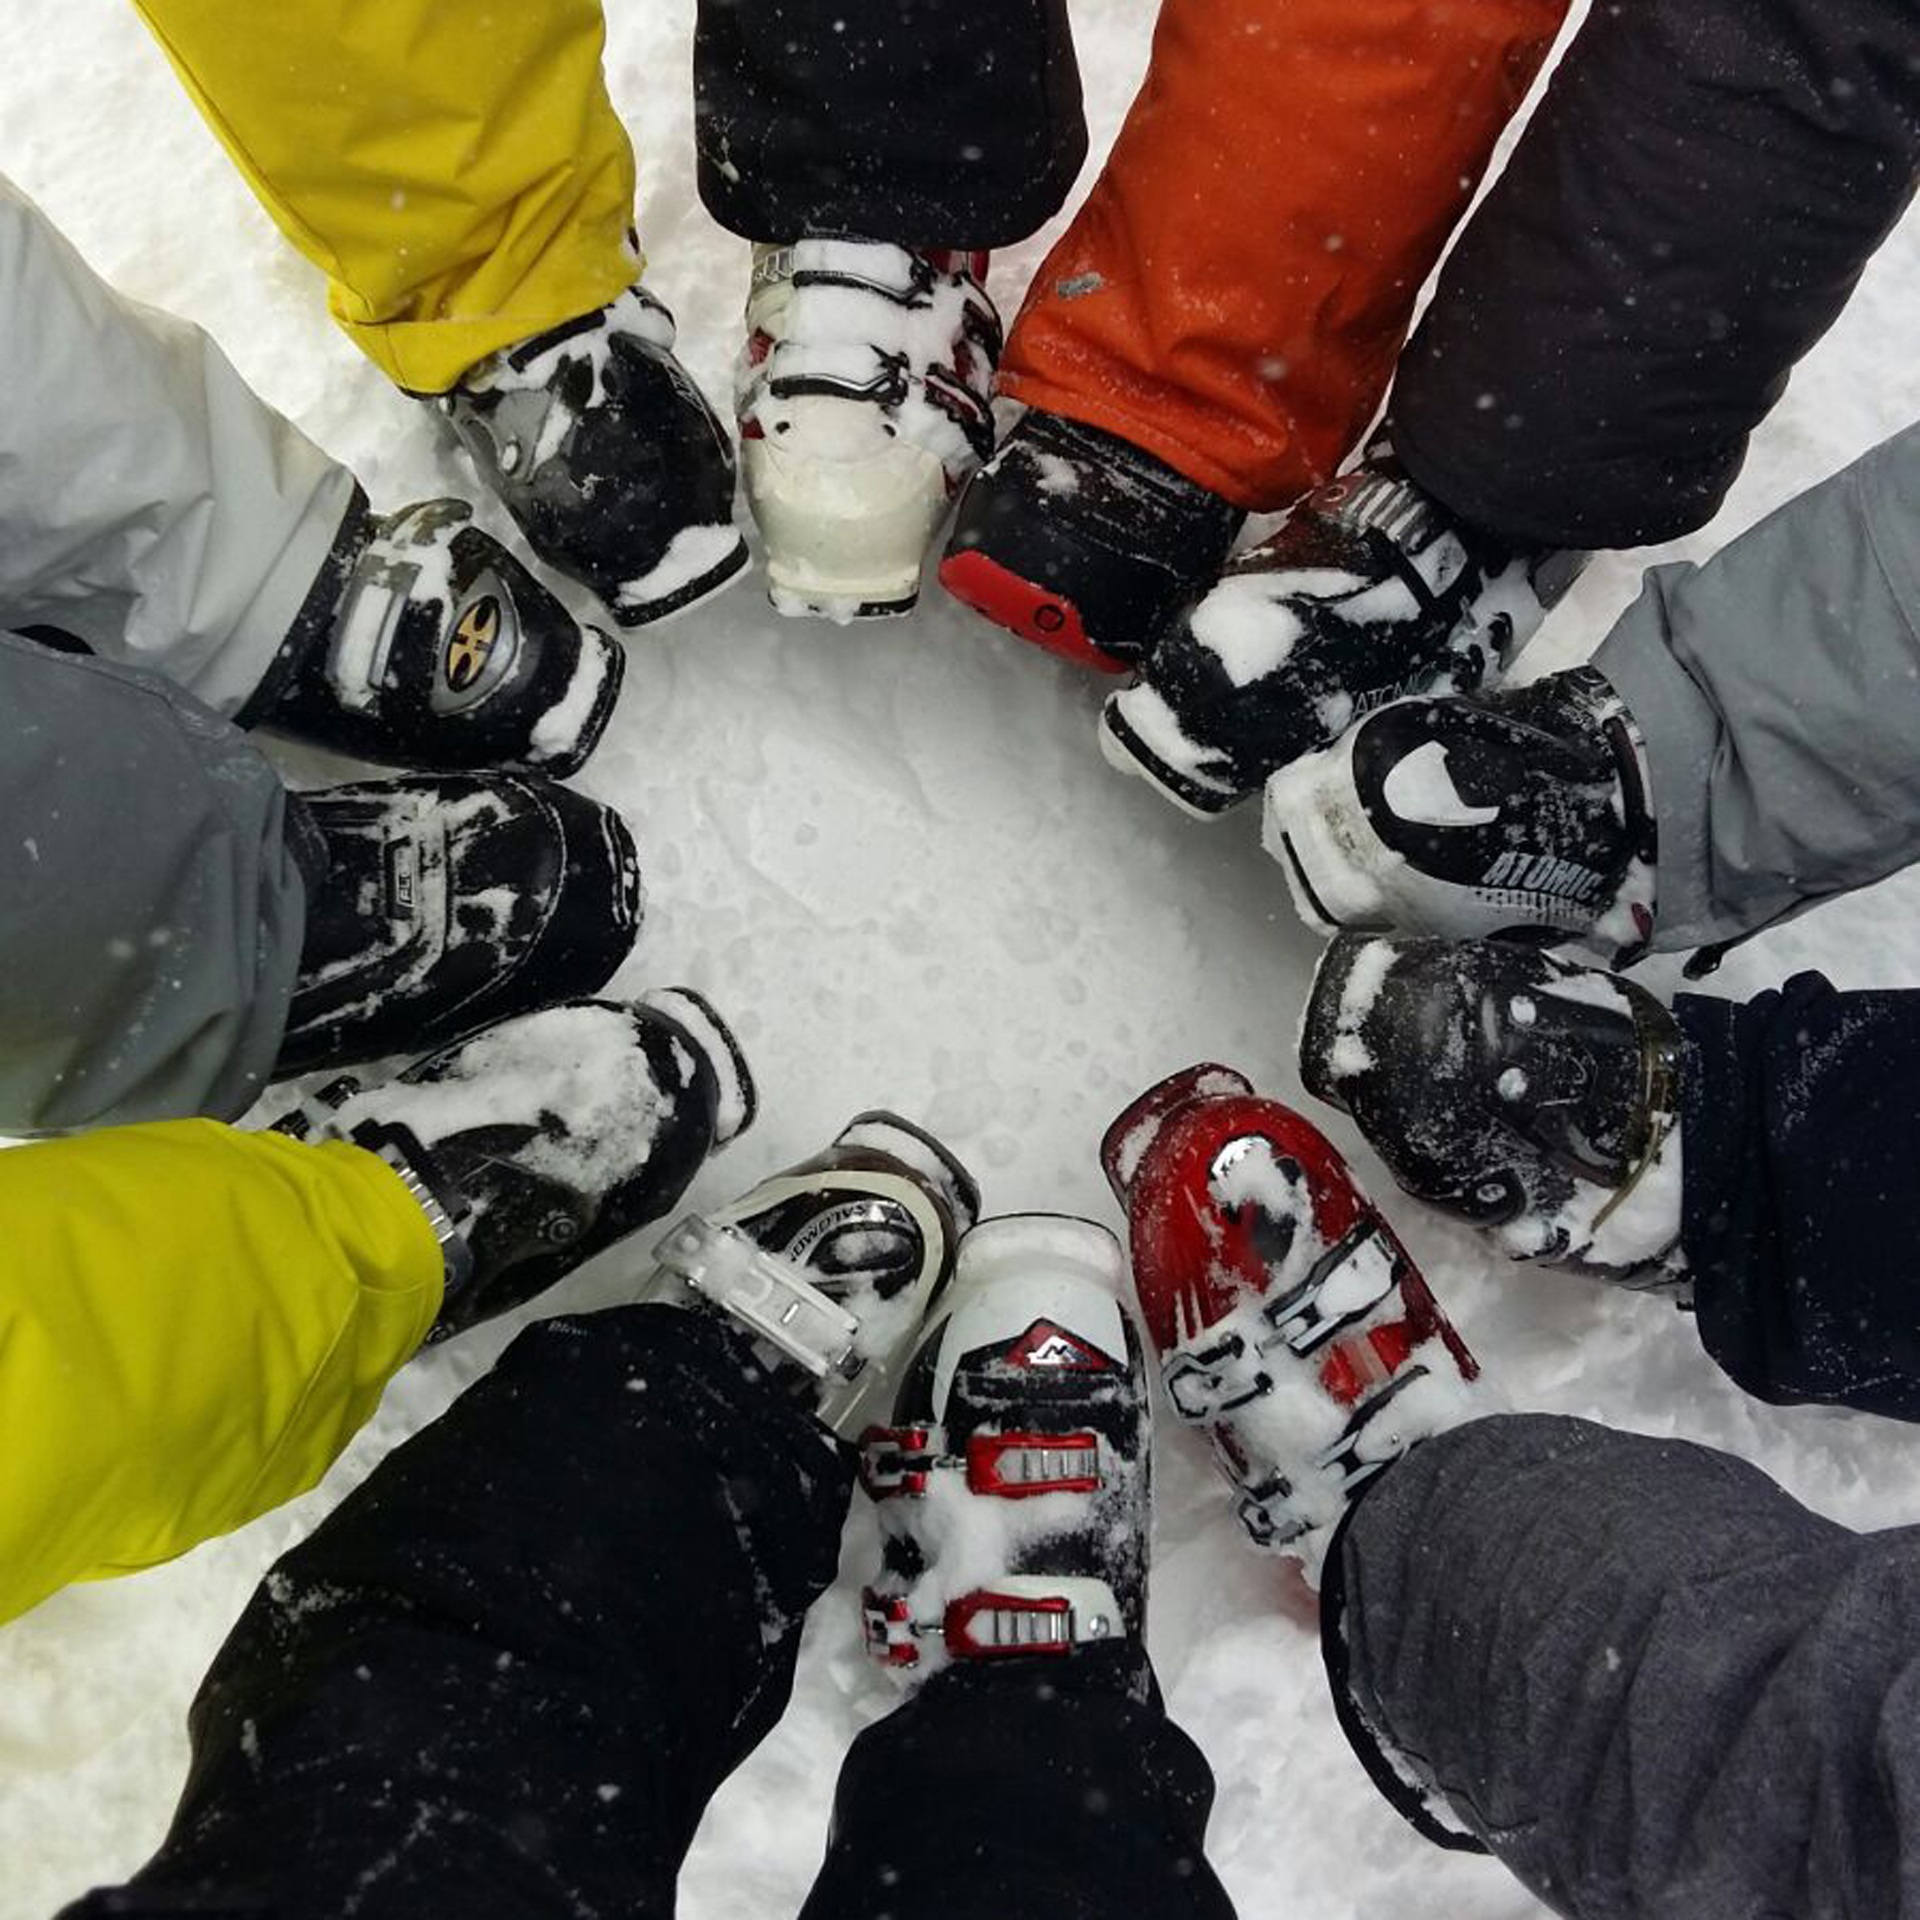
snow, boot, snowboard, circle, ski, footwear, ski boots, boots reunited